Ma-ubin

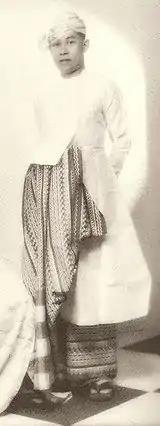
Ba Maw (1893 - 1977)

The town has several universities including University of Computer Studies (Maubin), Technological University, Maubin and Ma-ubin University. University of Computer Studies (Maubin) offers degrees in Bachelor of Computer Science, Bachelor of Computer Technology and post-graduate degrees of Bachelor of Computer Science, Bachelor of Computer Technology, Master of Computer Science, Master of Computer Technology, Master of Information Science and a Diploma in Computer Science.